Shelley Duvall

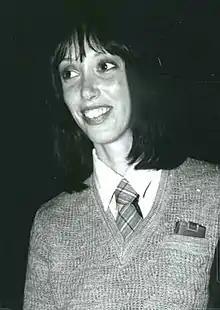
Duvall in 1977

Shelley Alexis Duvall (July 7, 1949 – July 11, 2024) was an American actress and producer. Known for her distinctive screen presence, portrayals of eccentric characters, and later productions in children's programming, her accolades include a Cannes Award and a Peabody Award, in addition to nominations for a British Academy Film Award and two Primetime Emmy Awards. Four of Duvall's films have been preserved in the National Film Registry by the Library of Congress as "culturally, historically, or aesthetically significant" as of 2025.